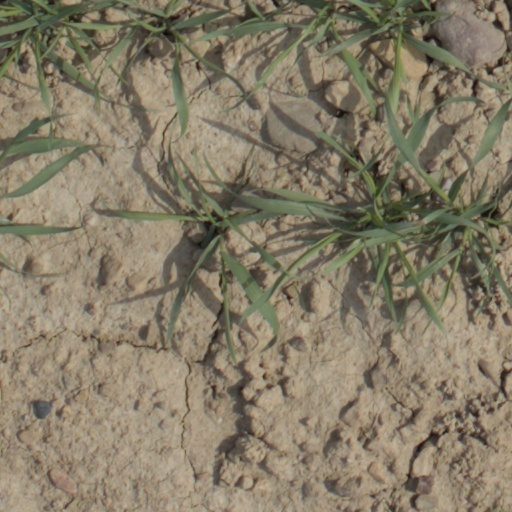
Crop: wheat